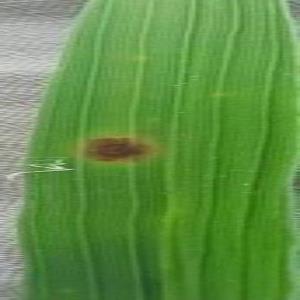
Disease: Brownspot